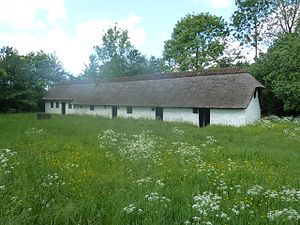
Fiskerhus fra Agger (Frilandsmuseet)
Fiskerhuset fra Agger på Frilandsmuseet.
Frilandsmuseets hus fra Agger viser erhvervsforhold tæt knyttet til den jyske vestkyst og en byggeskik tilpasset egnen.